Auster J family

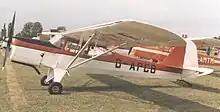
Auster J/5Q Alpine at PFA Rally at Cranfield airfield, Bedfordshire, in July 1989

As the end of the Second World War approached the designers at Taylorcraft decided to develop a tourer version of the robust and reliable Model J AOP. V observation aircraft series. An Auster 5, registered "G-AGOH", was modified to take a 100 hp (75 kW) Blackburn Cirrus II engine for trials. At the same time a prototype aircraft "G-AFWN" was built designated the Taylorcraft Auster V Series J/1 Autocrat. Postwar models derived from the Model J commenced with the J/1 Autocrat - (note the use of J/1, not J-1).